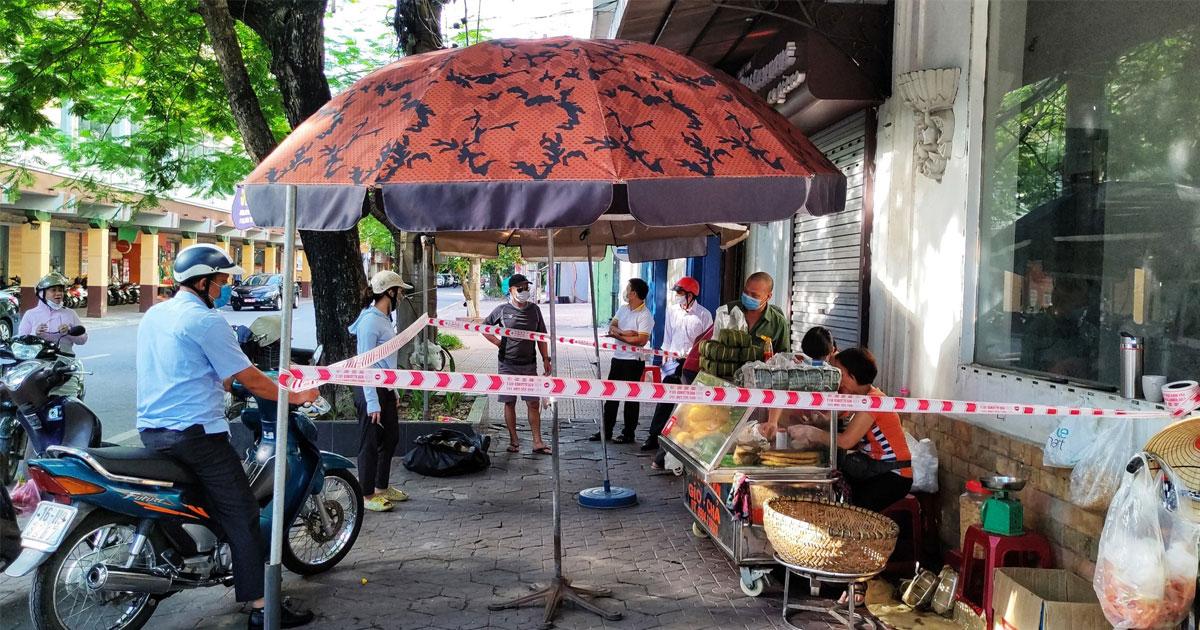
có một vài người đang đứng ở bên ngoài khu vực ngăn cách